Samurai (board game)

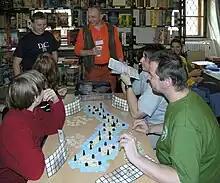
Samurai

The game is over when all figurines of one type have been claimed by players or any four figurines have been set aside due to a tie. The winner is determined as follows: